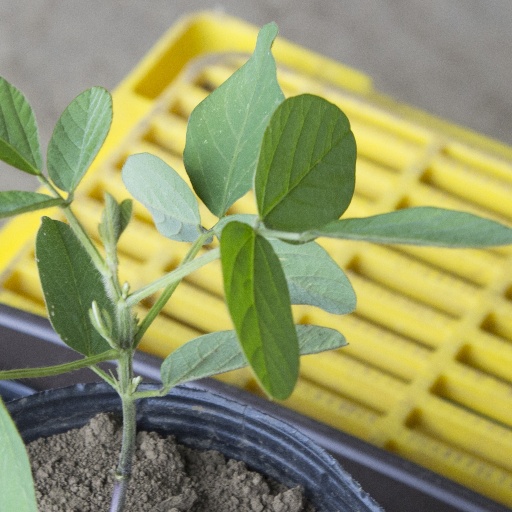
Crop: soybean